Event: Nepal Earthquake
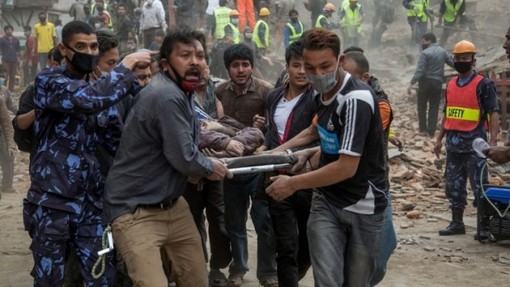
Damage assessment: damage